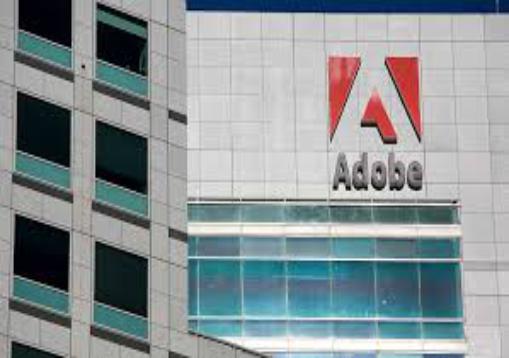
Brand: Adobe Systems
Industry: Others